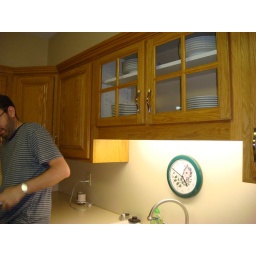
cabinets over the kitchen sink have windows